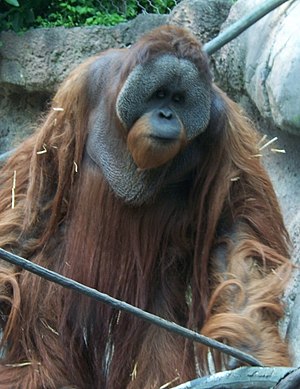
Borneo-orangutang
Gammel han af Borneo-orangutang
Borneo-orangutang er en art af orangutang, der lever på øen Borneo. Den tilhører sammen med Sumatra-orangutang den eneste slægt af store menneskeaber i Asien. Som de andre store menneskeaber er orangutanger intelligente, idet de på en avanceret måde kan anvende redskaber i naturen. Orangutanger deler omkring 97% af deres DNA med mennesker. Borneo-orangutangen er kritisk truet på grund af afskovning, palmeolie-plantager og jagt.